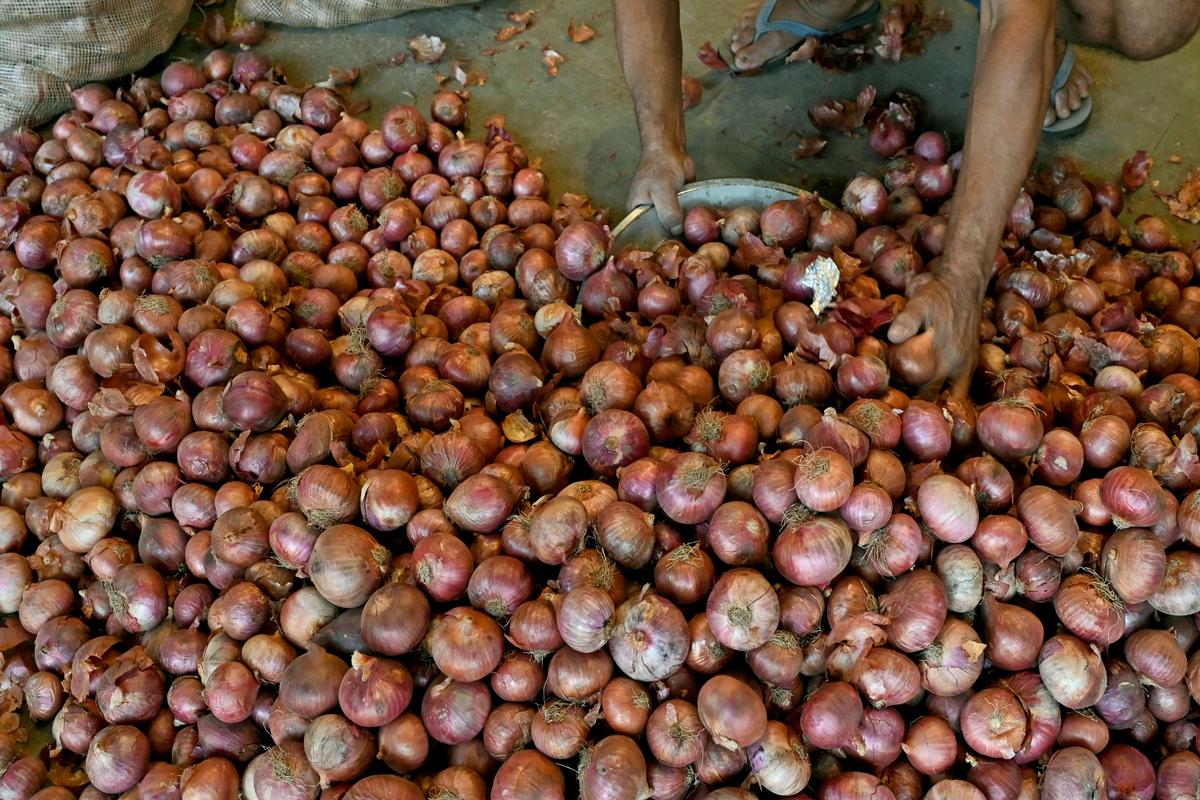
Rundo kubwa la vitunguu vyekundu vilivyomwagika chini vikishughulikiwa na mikono miwili inayoonekana juu kulia. Vitunguu vimetapakaa sehemu kubwa ya eneo hilo.